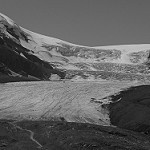
Label: B & W